Tracteur Panhard-Châtillon

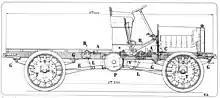
Technical drawing of the 1911 model.

The Panhard-Châtillon had a sleeve-valved 8.8-litre inline-four petrol engine which delivered between and . At the early tests, it used a 6.6-litre inline-six engine which delivered at about 1,000 rpm. The truck had no universal joints and it mounted a central differential gear. It had a 3-speed gearbox. The Panhard-Châtillon had a four-wheel steering system by which the parallel wheels were linked, not the wheels on the same axle. This allowed the Châtillon-Panhard closer turning radius that comparable vehicles. The wheels were made of cast steel.